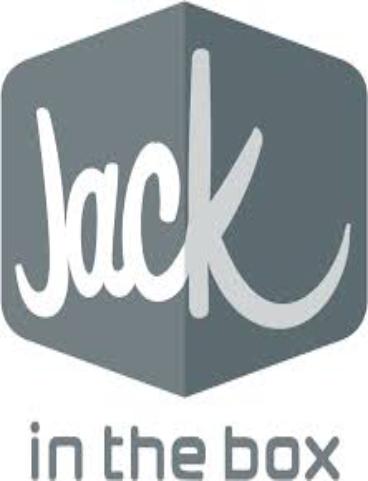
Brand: jack in the box
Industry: Food